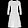
Label: Dress